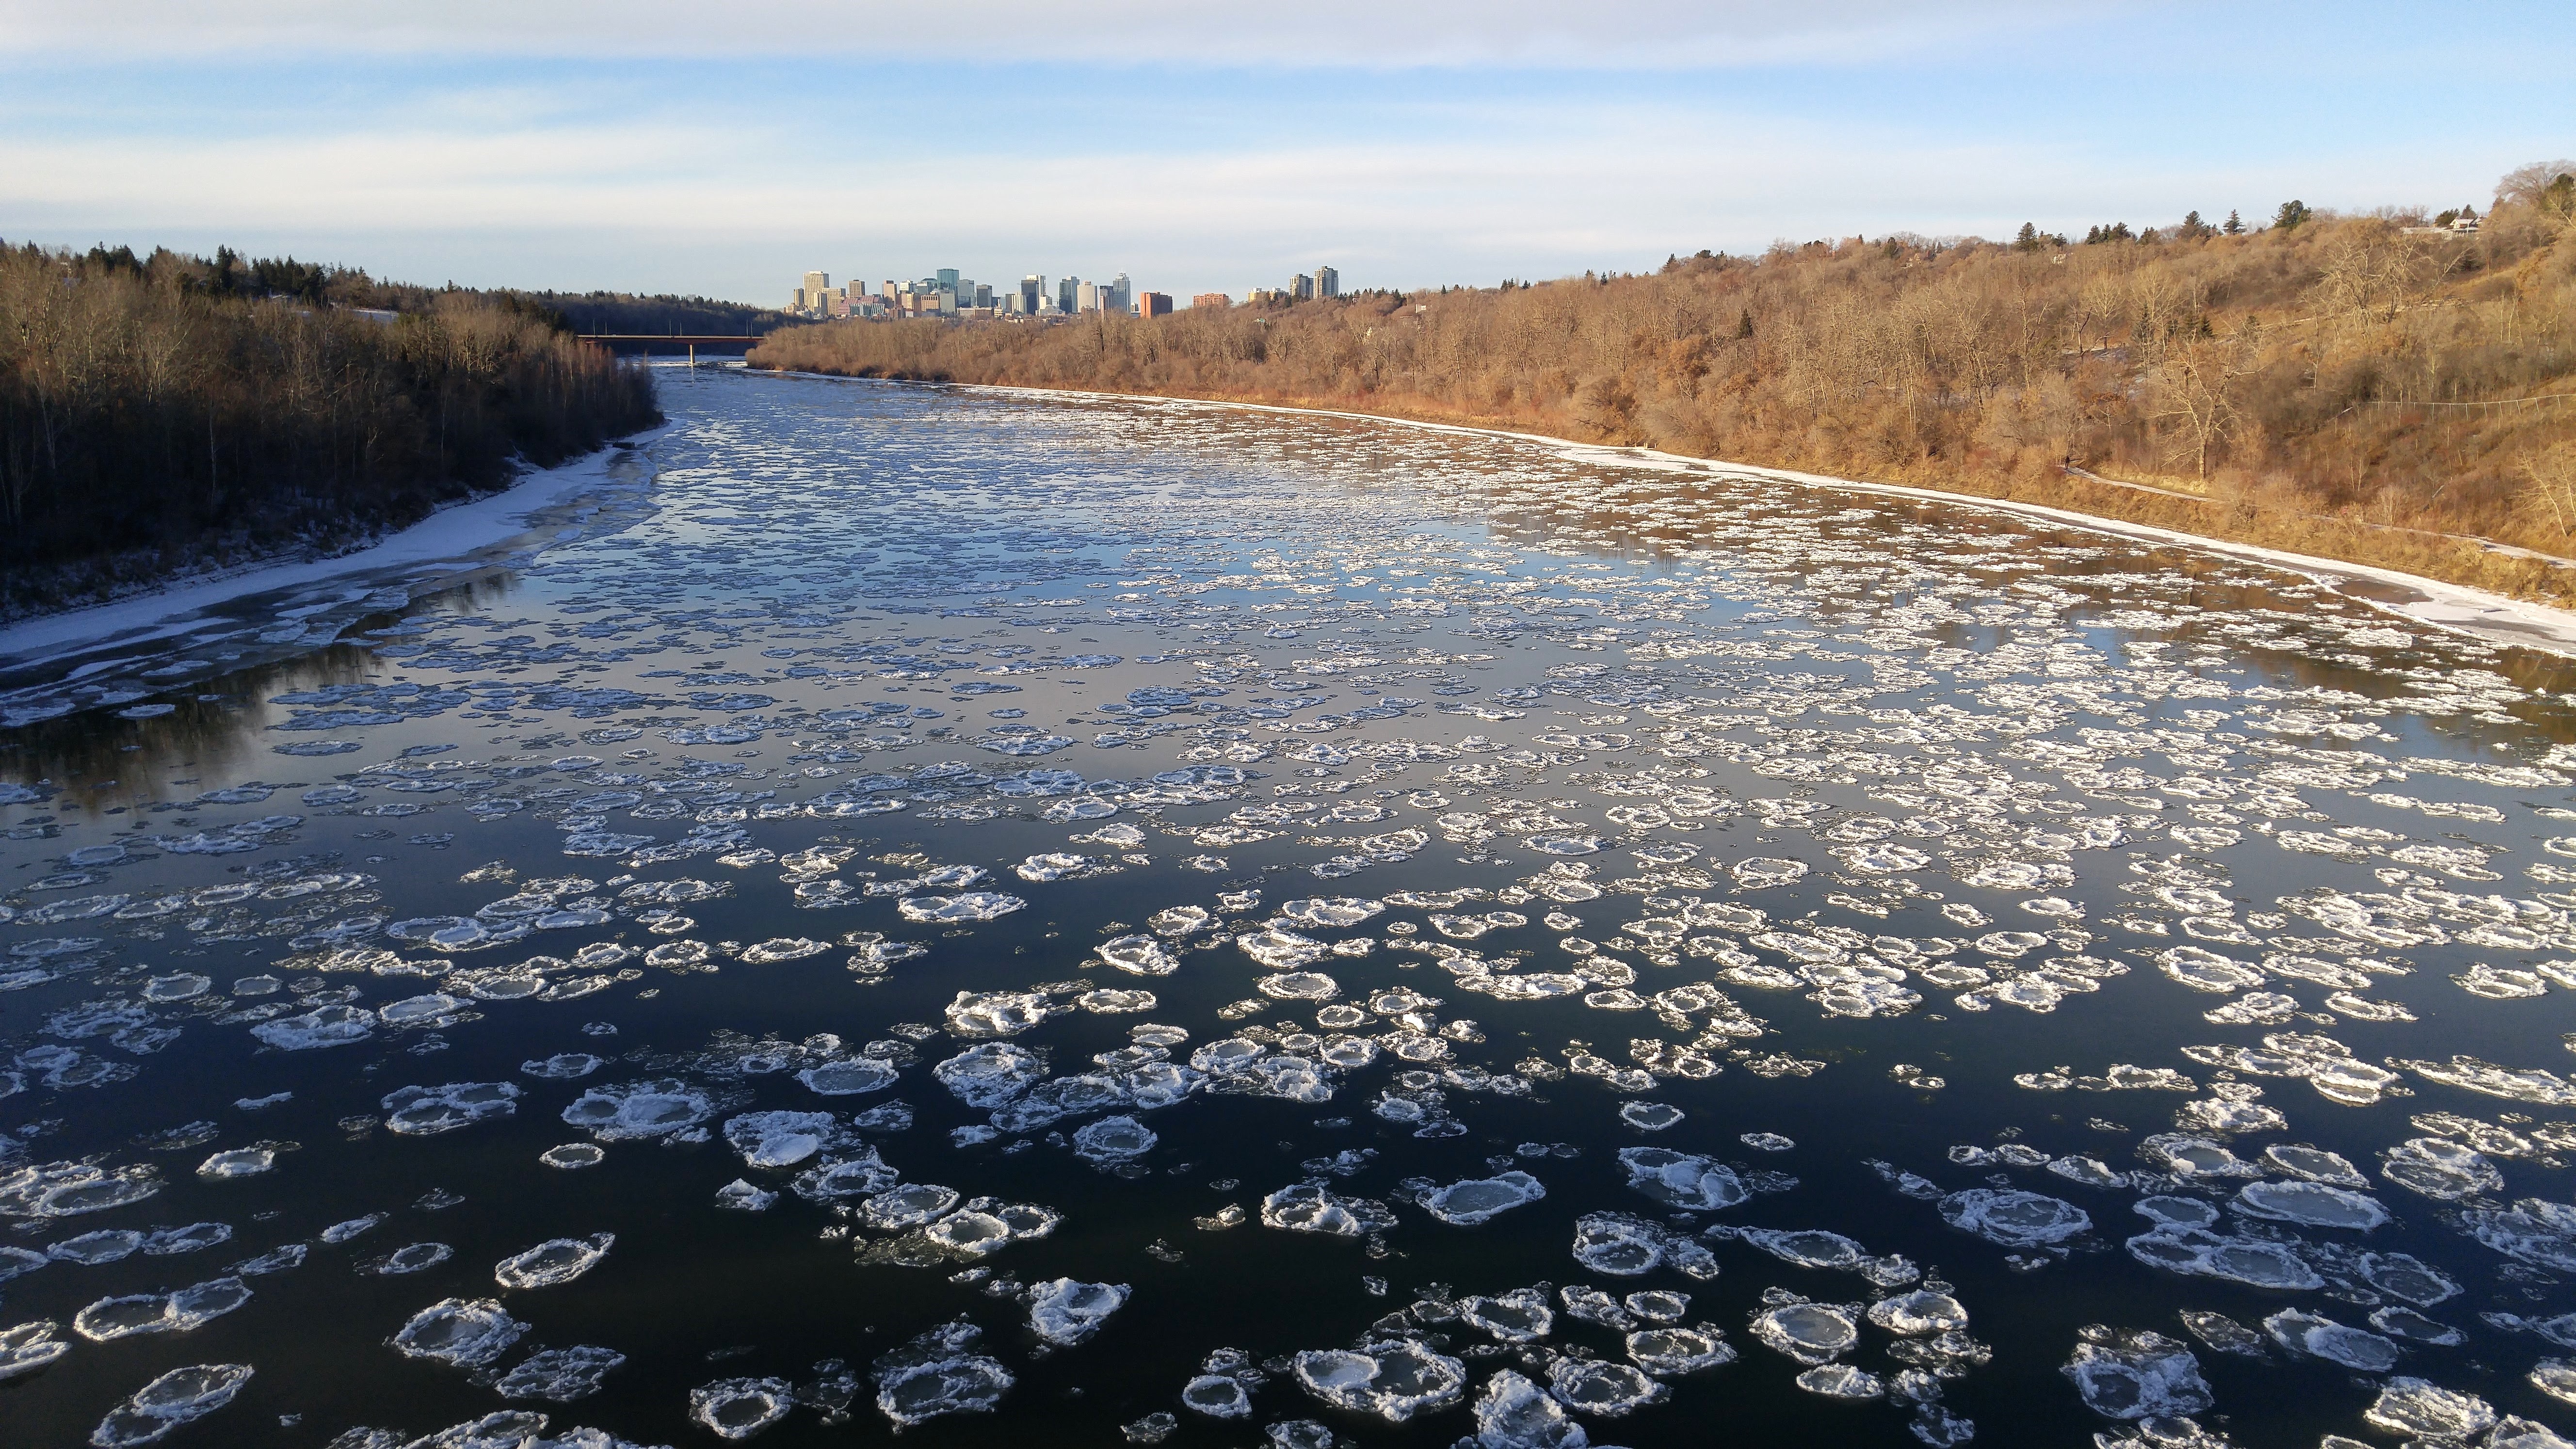
sea, coast, water, shore, wave, lake, river, reflection, reservoir, waterway, body of water, wetland, channel, loch